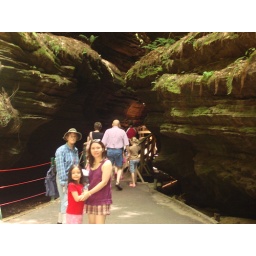
me and kaye in one of boat rides..there r awesome rock formations at the back...